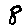
Label: 8